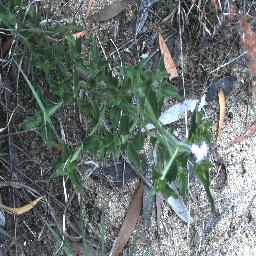
Label: siam_weed